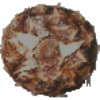
Label: pineapple